Patagium

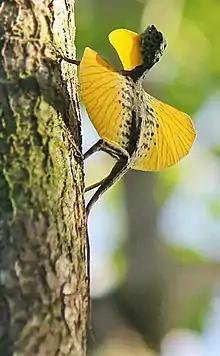
A flying dragon, "Draco spilonotus", extending the gular flag (throat flap) and patagia

In gliding species, such as some lizards and flying frogs, the patagium is the flat parachute-like extension of skin that catches the air, which allows gliding flight.